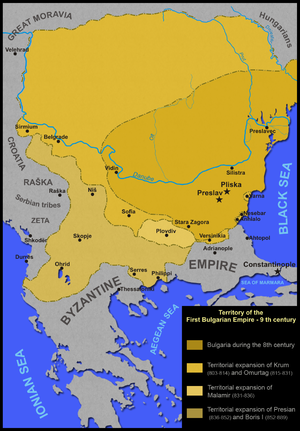
Le traité byzantino-bulgare de 816 est un accord d’une durée de trente ans signé à Constantinople par le khan bulgare Omourtag et l’empereur byzantin Léon V l’Arménien.